Agusta A129 Mangusta

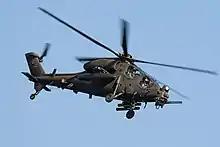
A129D flying demo at Jesolo airshow, 2022

The A129 Mangusta is the first European attack helicopter. As such it has several original aspects to its design, such as being the first helicopter to make use of a fully computerised integrated management system to reduce crew workload. It was decided that much of the helicopter's functionality was to be automated; as such, parts of the flight and armament systems are monitored and directly controlled by onboard computers. The A129 shares considerable design similarities to Agusta's earlier A109 utility helicopter: the rear section of the A129 was derived from the A109 and incorporated to an entirely new forward section. The A129's fuselage is highly angular and armoured for ballistic protection. The composite rotor blades are also able to withstand hits from 23mm cannon fire. The two man crew, comprising a pilot and gunner, sit in a conventional tandem cockpit.